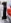
Number: 1